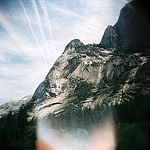
Label: mountain